HMAS Arunta (I30)

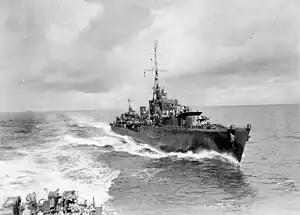
HMAS "Arunta" in July 1943

In late November, "Arunta" fired on Japanese ammunition dumps in New Guinea, before providing support for troop landings at Arawe, Cape Gloucester, and Saidor during December 1943 and January 1944. In March, the destroyer transported the United States 7th Cavalry to the Admiralty Islands, before supporting their landing at Hayne Harbour. From April to September, "Arunta" provided bombardment support for troop landings at Hollandia, Wakde (where she captured a Japanese soldier), Biak, Noemfoor, Cape Sansapor, and Morotai. On 13 October, "Arunta" formed part of the Allied fleet bound for Leyte Gulf in the Philippines, and was part of the Allied ambush of a Japanese fleet on 25 October; the Battle of Surigao Strait. During January 1945, "Arunta" supported the landings at Lingayen Gulf; during the approach a near-miss by a Japanese kamikaze aircraft killed two sailors. Between 13 and 15 February "Arunta" and her sister ship sortied from Lingayen Gulf to a point about west of Manila in preparation to rescue the crews of any United States aircraft which were downed while attacking two Japanese battleships and their escorts which were returning to Japan from Singapore, but this proved uneventful as the planned attacks were frustrated by bad weather.